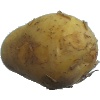
Label: white_potato